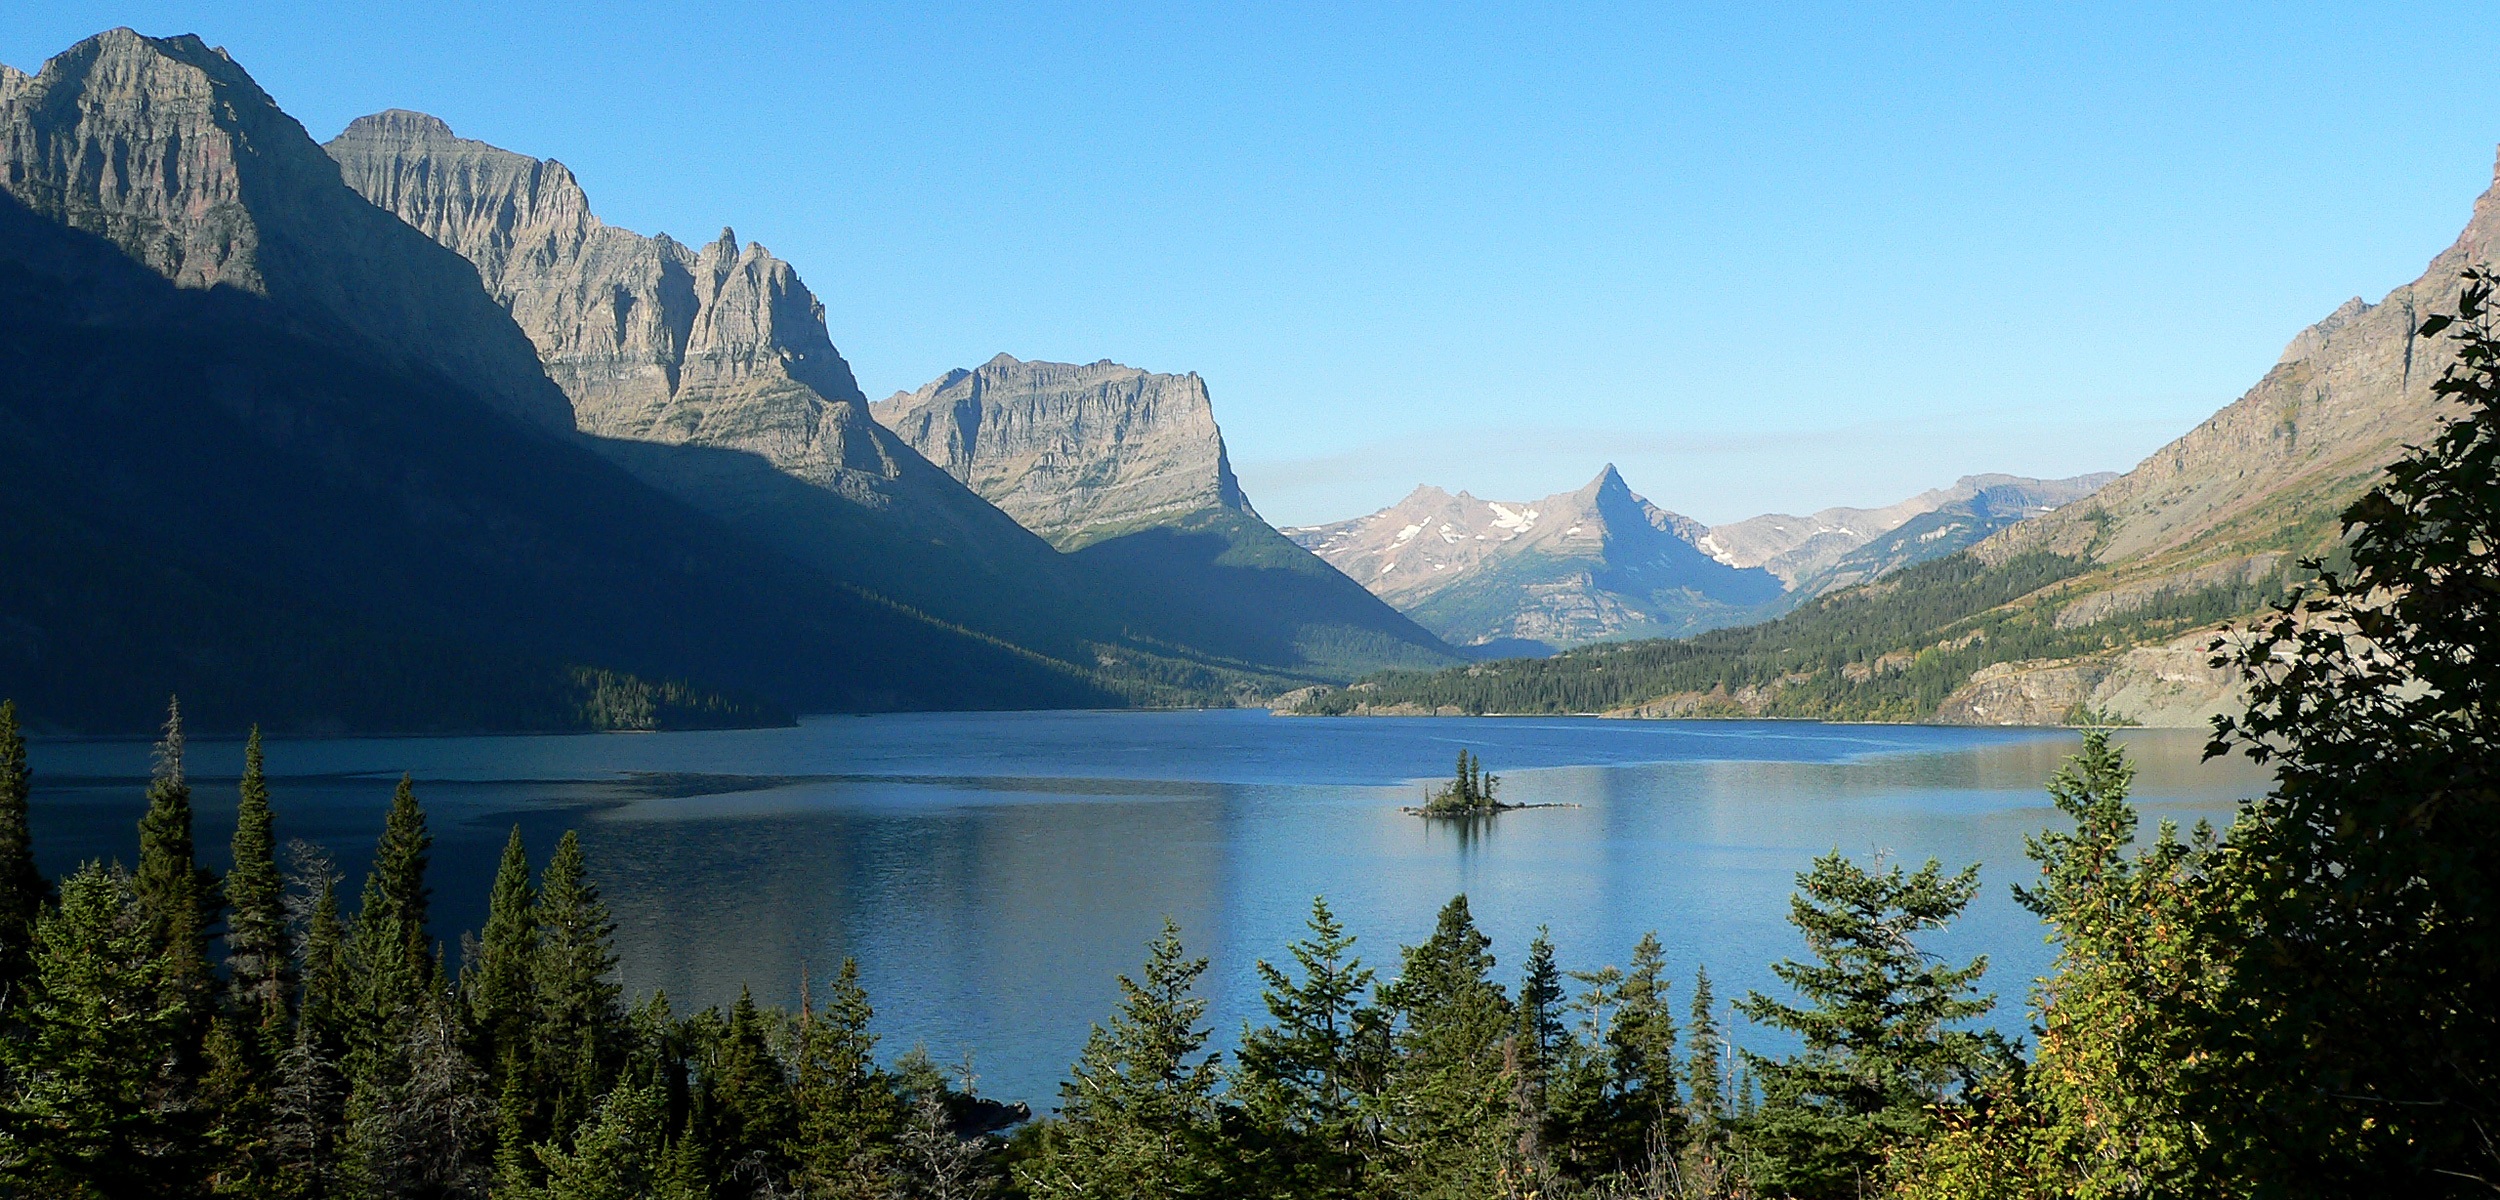
landscape, water, nature, forest, wilderness, mountain, sky, lake, mountain range, reflection, scenic, natural, usa, island, blue, fjord, reservoir, national park, mountains, alps, loch, crater lake, montana, glacier national park, landform, tarn, saint mary lake, mountainous landforms